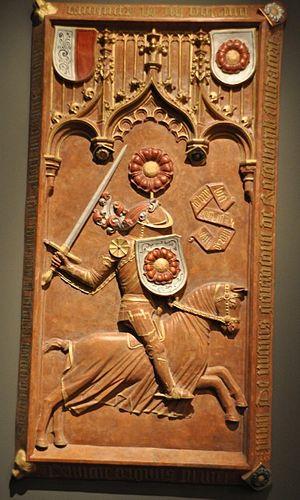
L'abbaye de Vyšší Brod est une abbaye cistercienne de styles gothique et baroque, fondée en 1259 à Vyšší Brod, en Bohême-du-Sud, dans le sud de la République tchèque.